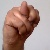
The image shows a hand gesture representing the letter 'N' in Indian Sign Language.